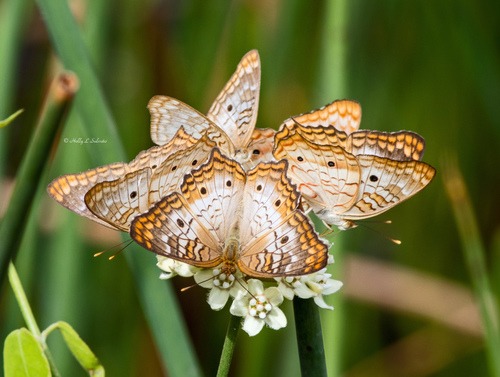
Scientific name: Anartia jatrophae
Common name: White peacock
Family: Nymphalidae
Order: Lepidoptera
Pollinator type: Primary pollinator
Habitat: Gardens, parks, and open areas
Geographic range: Southern United States to Argentina
Conservation status: Least Concern